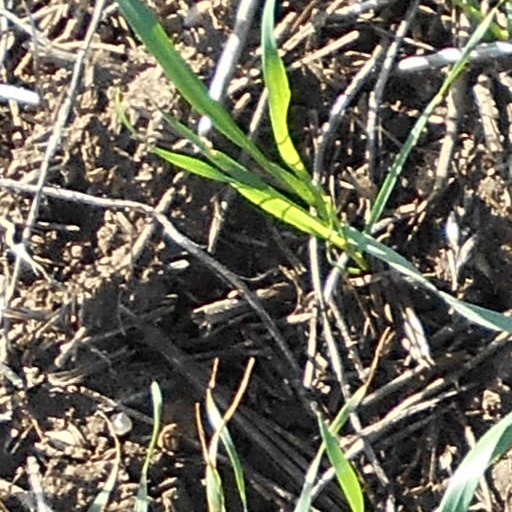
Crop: wheat